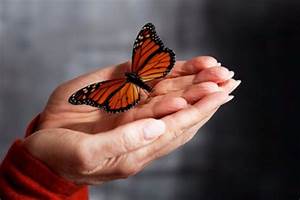
Label: farfalla